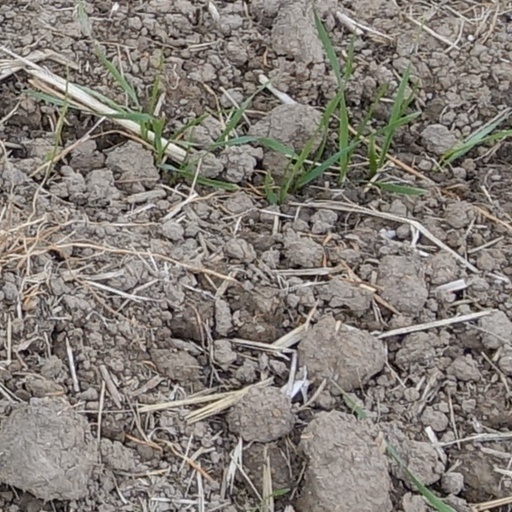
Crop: wheat